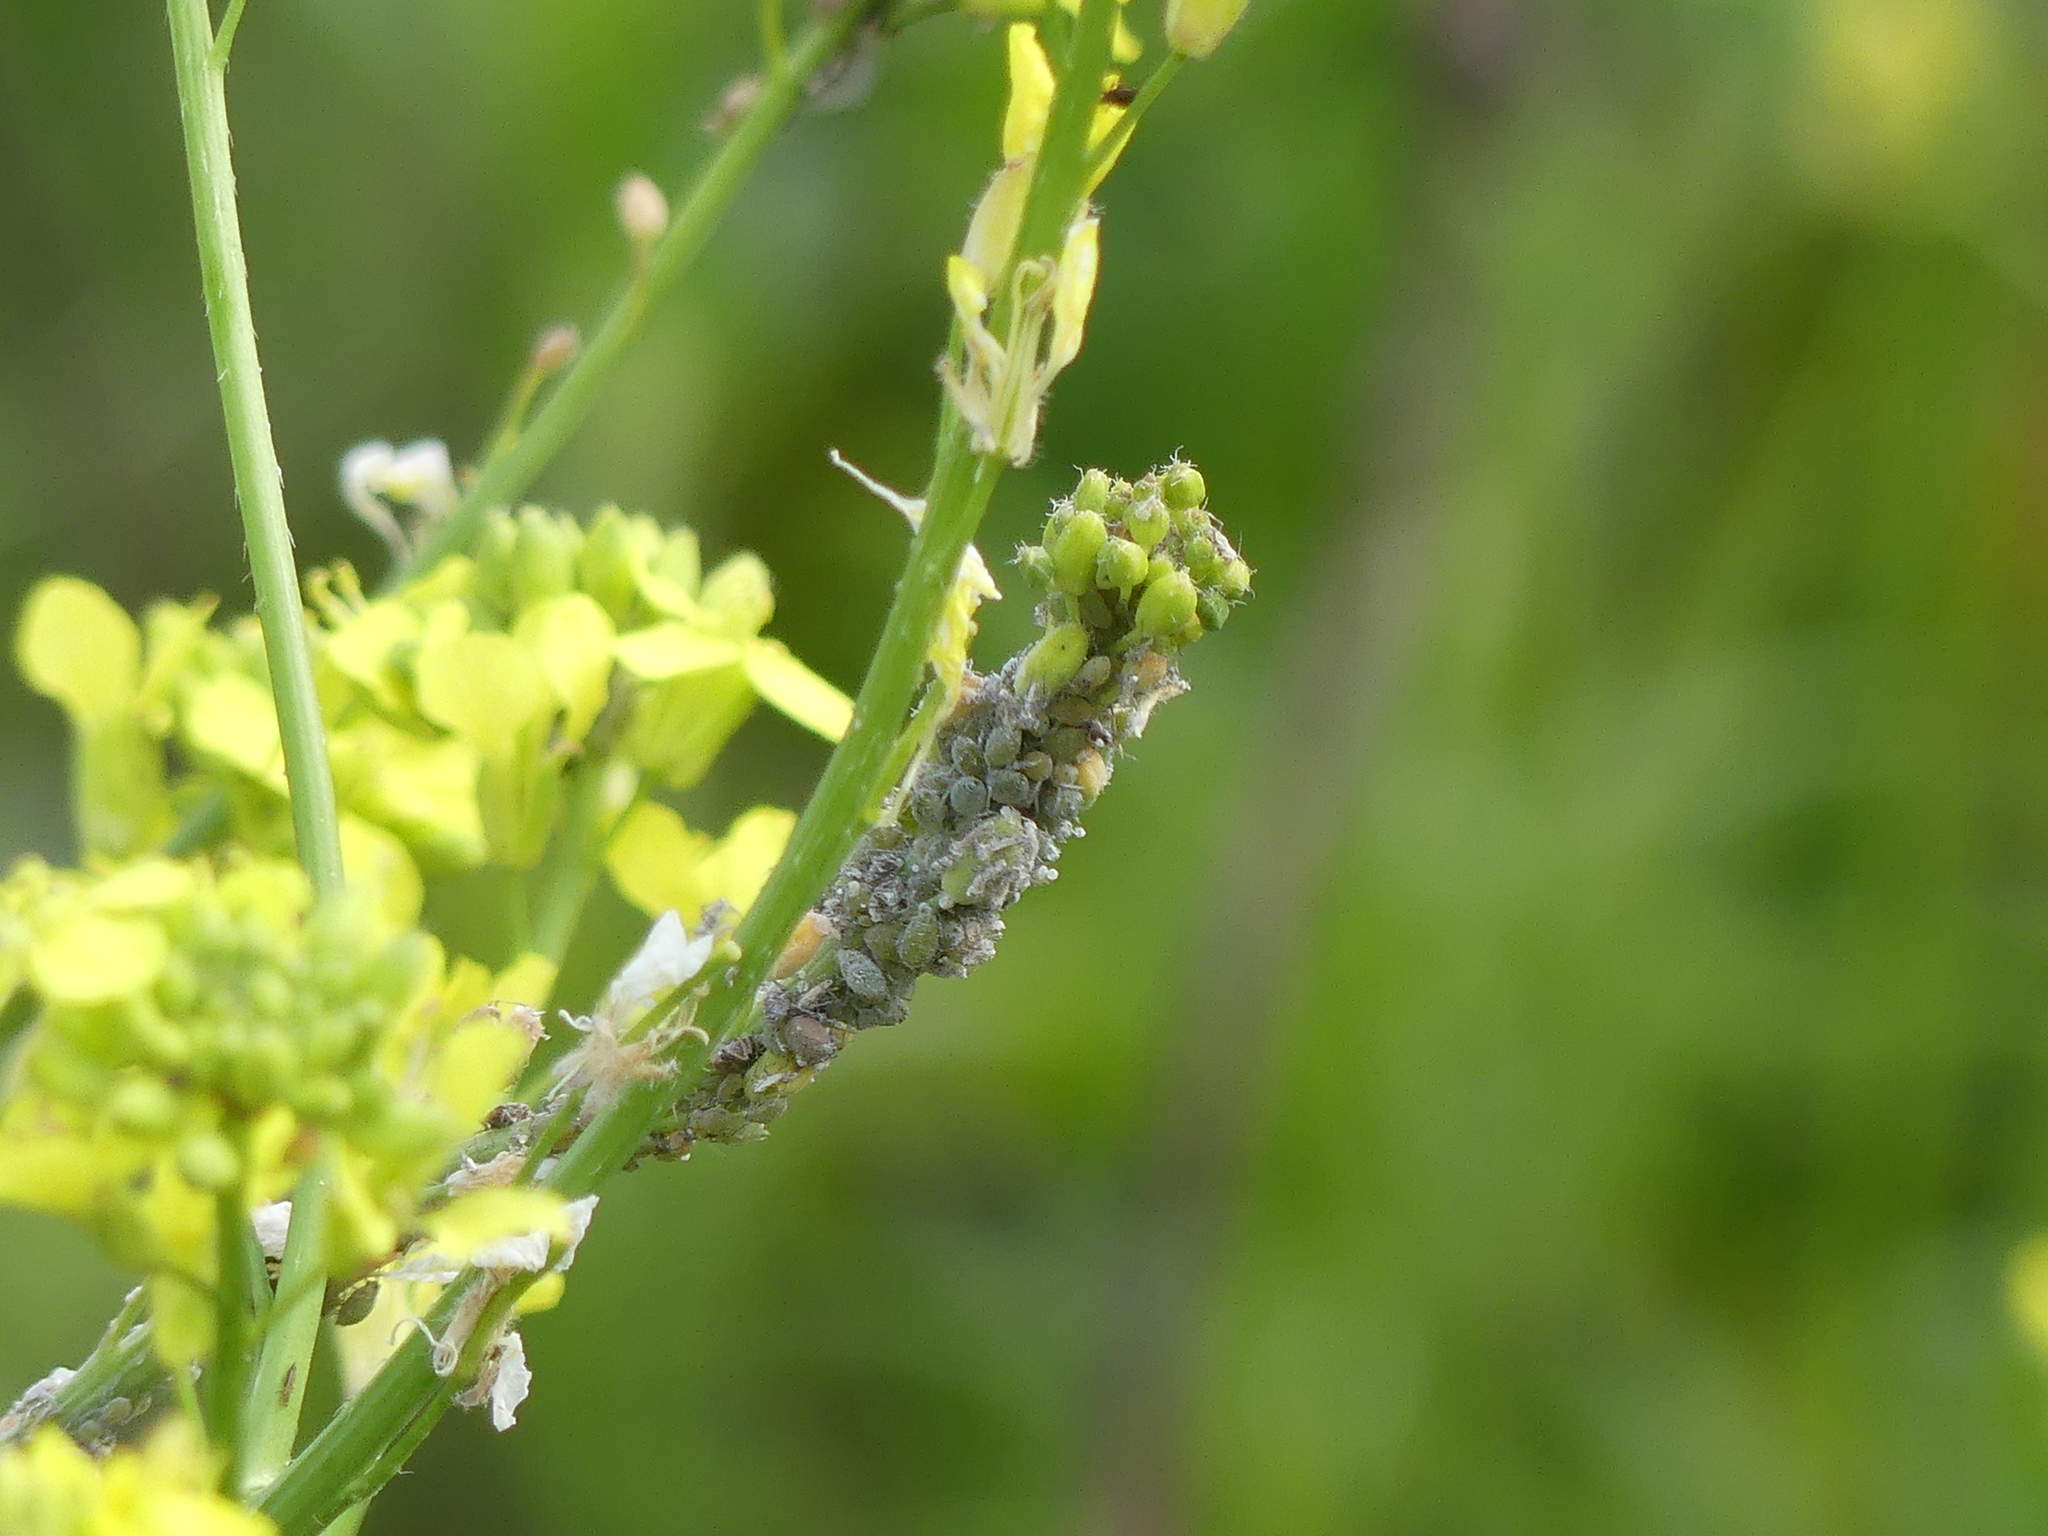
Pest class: cabbage_aphid